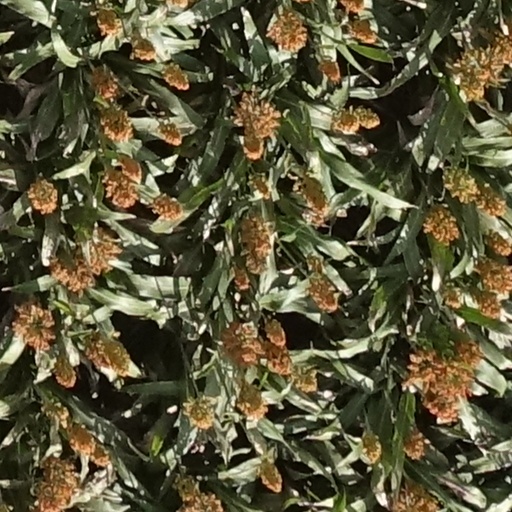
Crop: sorghum